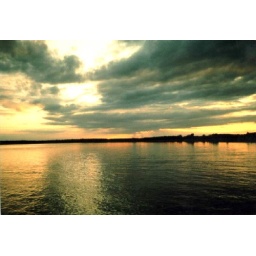
a little bit of stormy sunrise - lake near my house